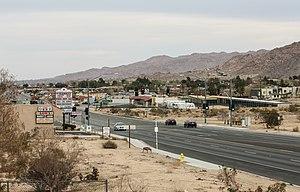
La Twentynine Palms Highway (State Route 62) à Joshua Tree en Californie
Joshua Tree est un census-designated place situé dans le comté de San Bernardino, en Californie. Sa population était de 7 414 habitants en 2010.